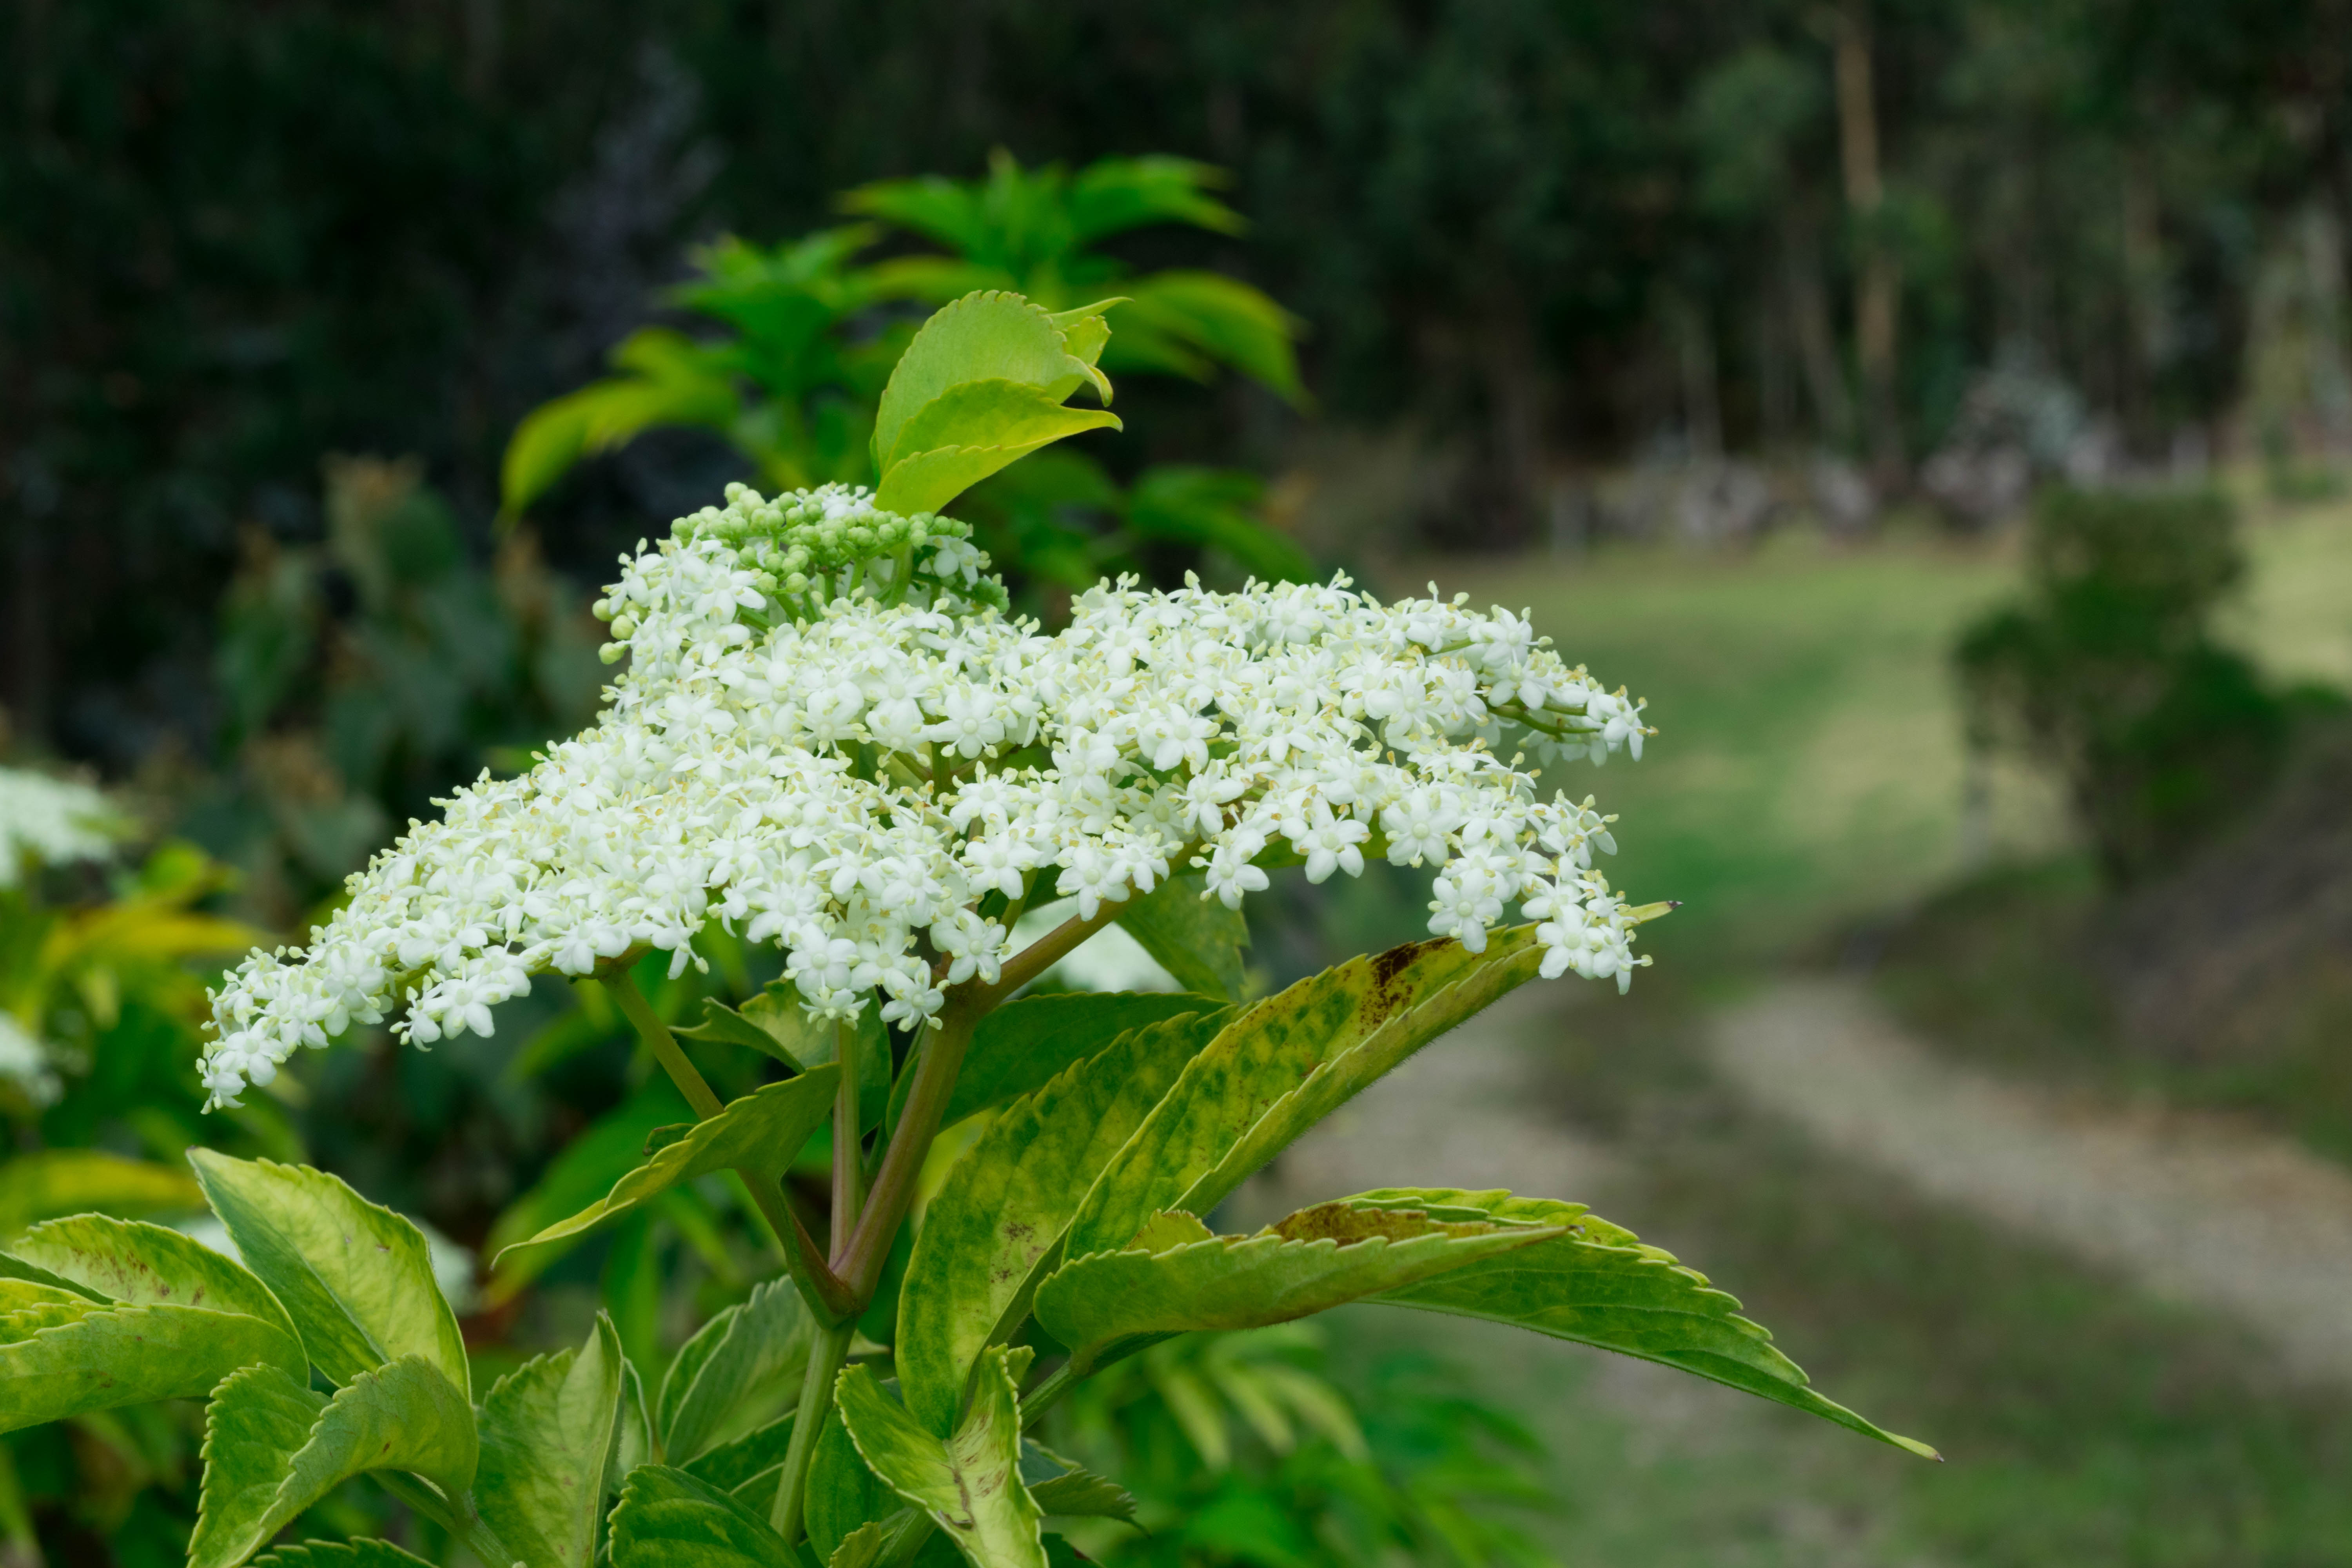
nature, plant, vegetation, flora, nannyberry, tree, elderberry, viburnum, shrub, meadowsweet, grass